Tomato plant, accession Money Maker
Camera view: tilt-top (135 deg); turntable rotation: 270 degrees
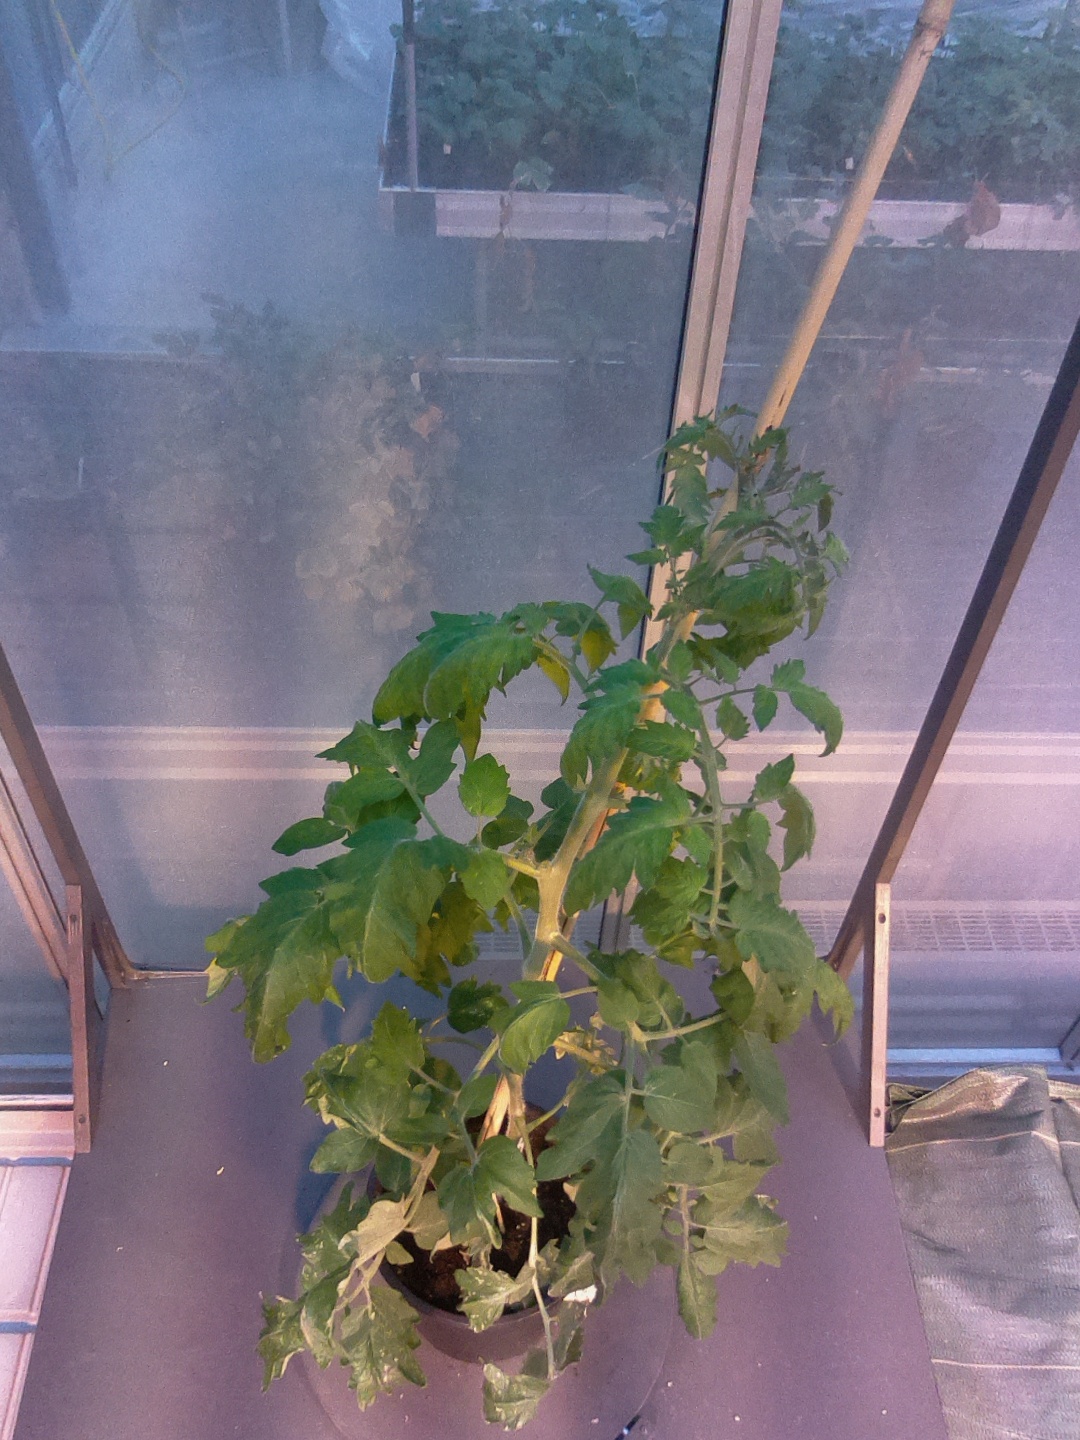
BBCH growth stage 70: Fruits at the main stem or branches visibles